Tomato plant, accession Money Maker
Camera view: horizontal (90 deg, fisheye); turntable rotation: 180 degrees
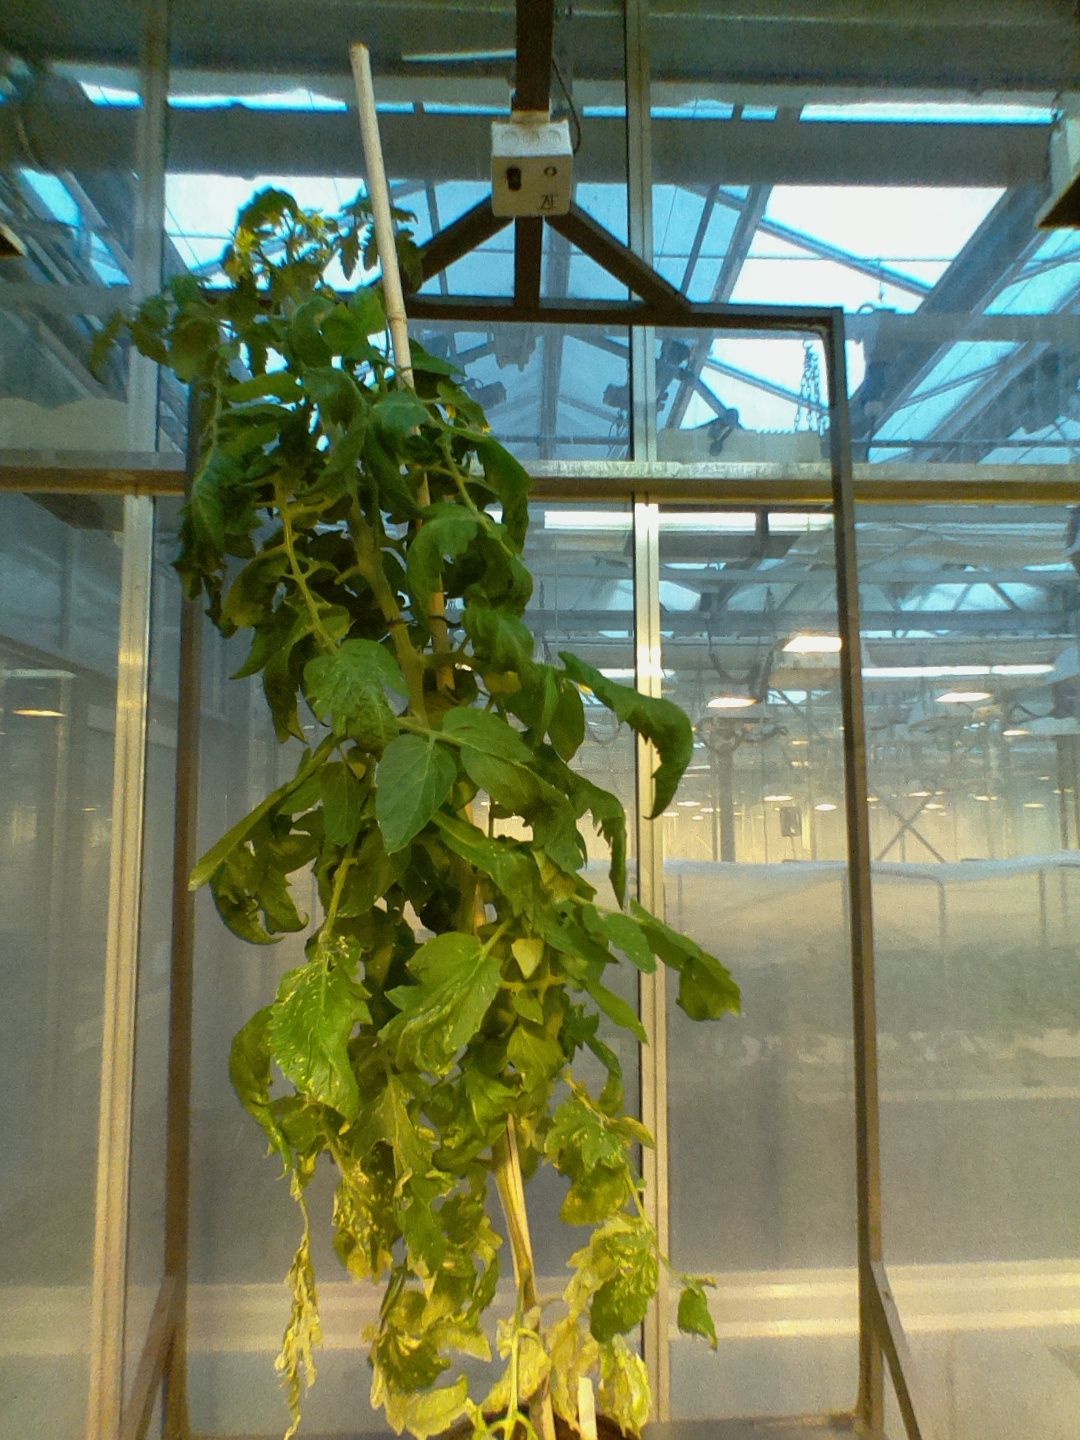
BBCH growth stage 67: Full flowering, 70%-80% of flowers open, more petals falling